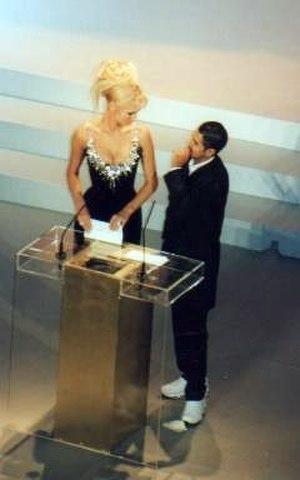
Adriana Karembeu et Jamel Debbouze à la cérémonie des César
Jamel Debbouze, né le 18 juin 1975 à Paris, est un humoriste, acteur et producteur franco-marocain.